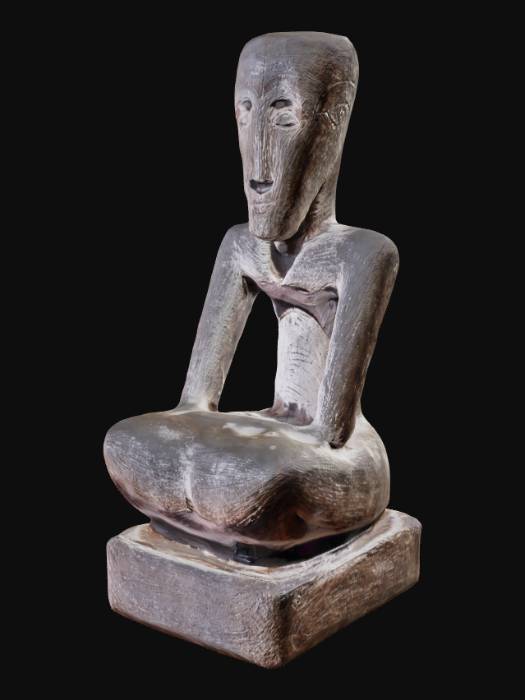
미적 점수 (1~10점): 8